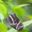
Label: butterfly